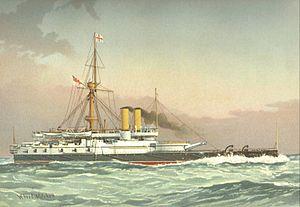
Le vice-amiral Sir George Tryon est un amiral britannique qui est mort dans le naufrage de son vaisseau amiral, le HMS Victoria, éperonné par le HMS Camperdown lors d'une évolution qu'il avait ordonnée durant les manœuvres de son escadre au large de Tripoli.
Le HMS Victoria est un cuirassé de la classe du même nom entré en service dans la Royal Navy en 1890. Le 22 juin 1893, il entre en collision avec le HMS Camperdown au large de Tripoli, emportant 358 personnes avec lui, dont le vice-amiral George Tryon commandant la Mediterranean Fleet.
William Frederick Mitchell, né en 1845 à Calshot dans le Hampshire, mort en 1914 à Ryde, est un peintre britannique de marines et aquarelliste. Ses œuvres sont présentes en grand nombre au National Maritime Museum de Londres.